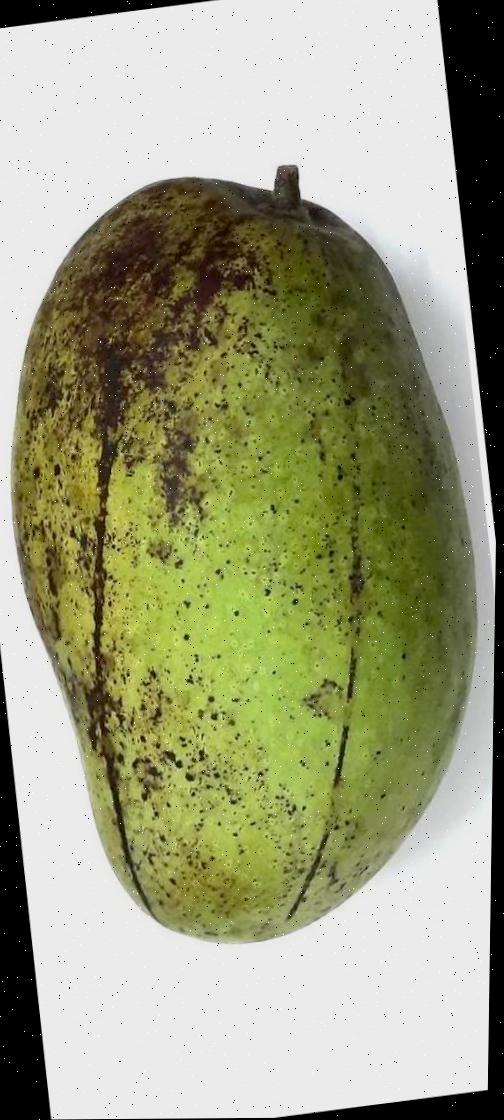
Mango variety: Fazli Shurmai